Wilhelm Wandschneider

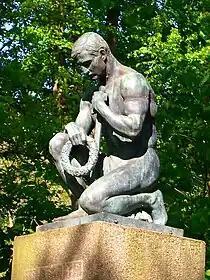
"The Kneeling Soldier", a figure that may be seen at several war memorials throughout Germany. This one is in Crivitz and dates from 1922.

After Germany's defeat in World War I, many artists entered a period of financial distress as public commissions and private clients were difficult to find. At times, he had to feed his six children at the local soup kitchen. His only work came from military societies, seeking to memorialize their fallen comrades. In 1925, he had to sell his home and studio in Berlin, returning to his birthplace of Plau to reduce expenses. The people there greeted their famous son enthusiastically, creating a display of his plaster casts in a room at the local schoolhouse. This mini-museum was in operation until 1947. Even though he was politically conservative, he joined the National Socialist party in 1930, perhaps to ensure his employability.